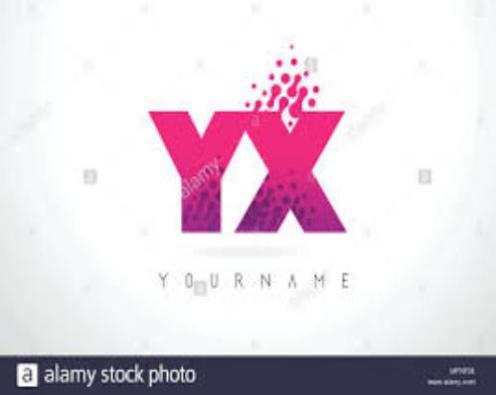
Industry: Others